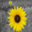
Label: sunflower